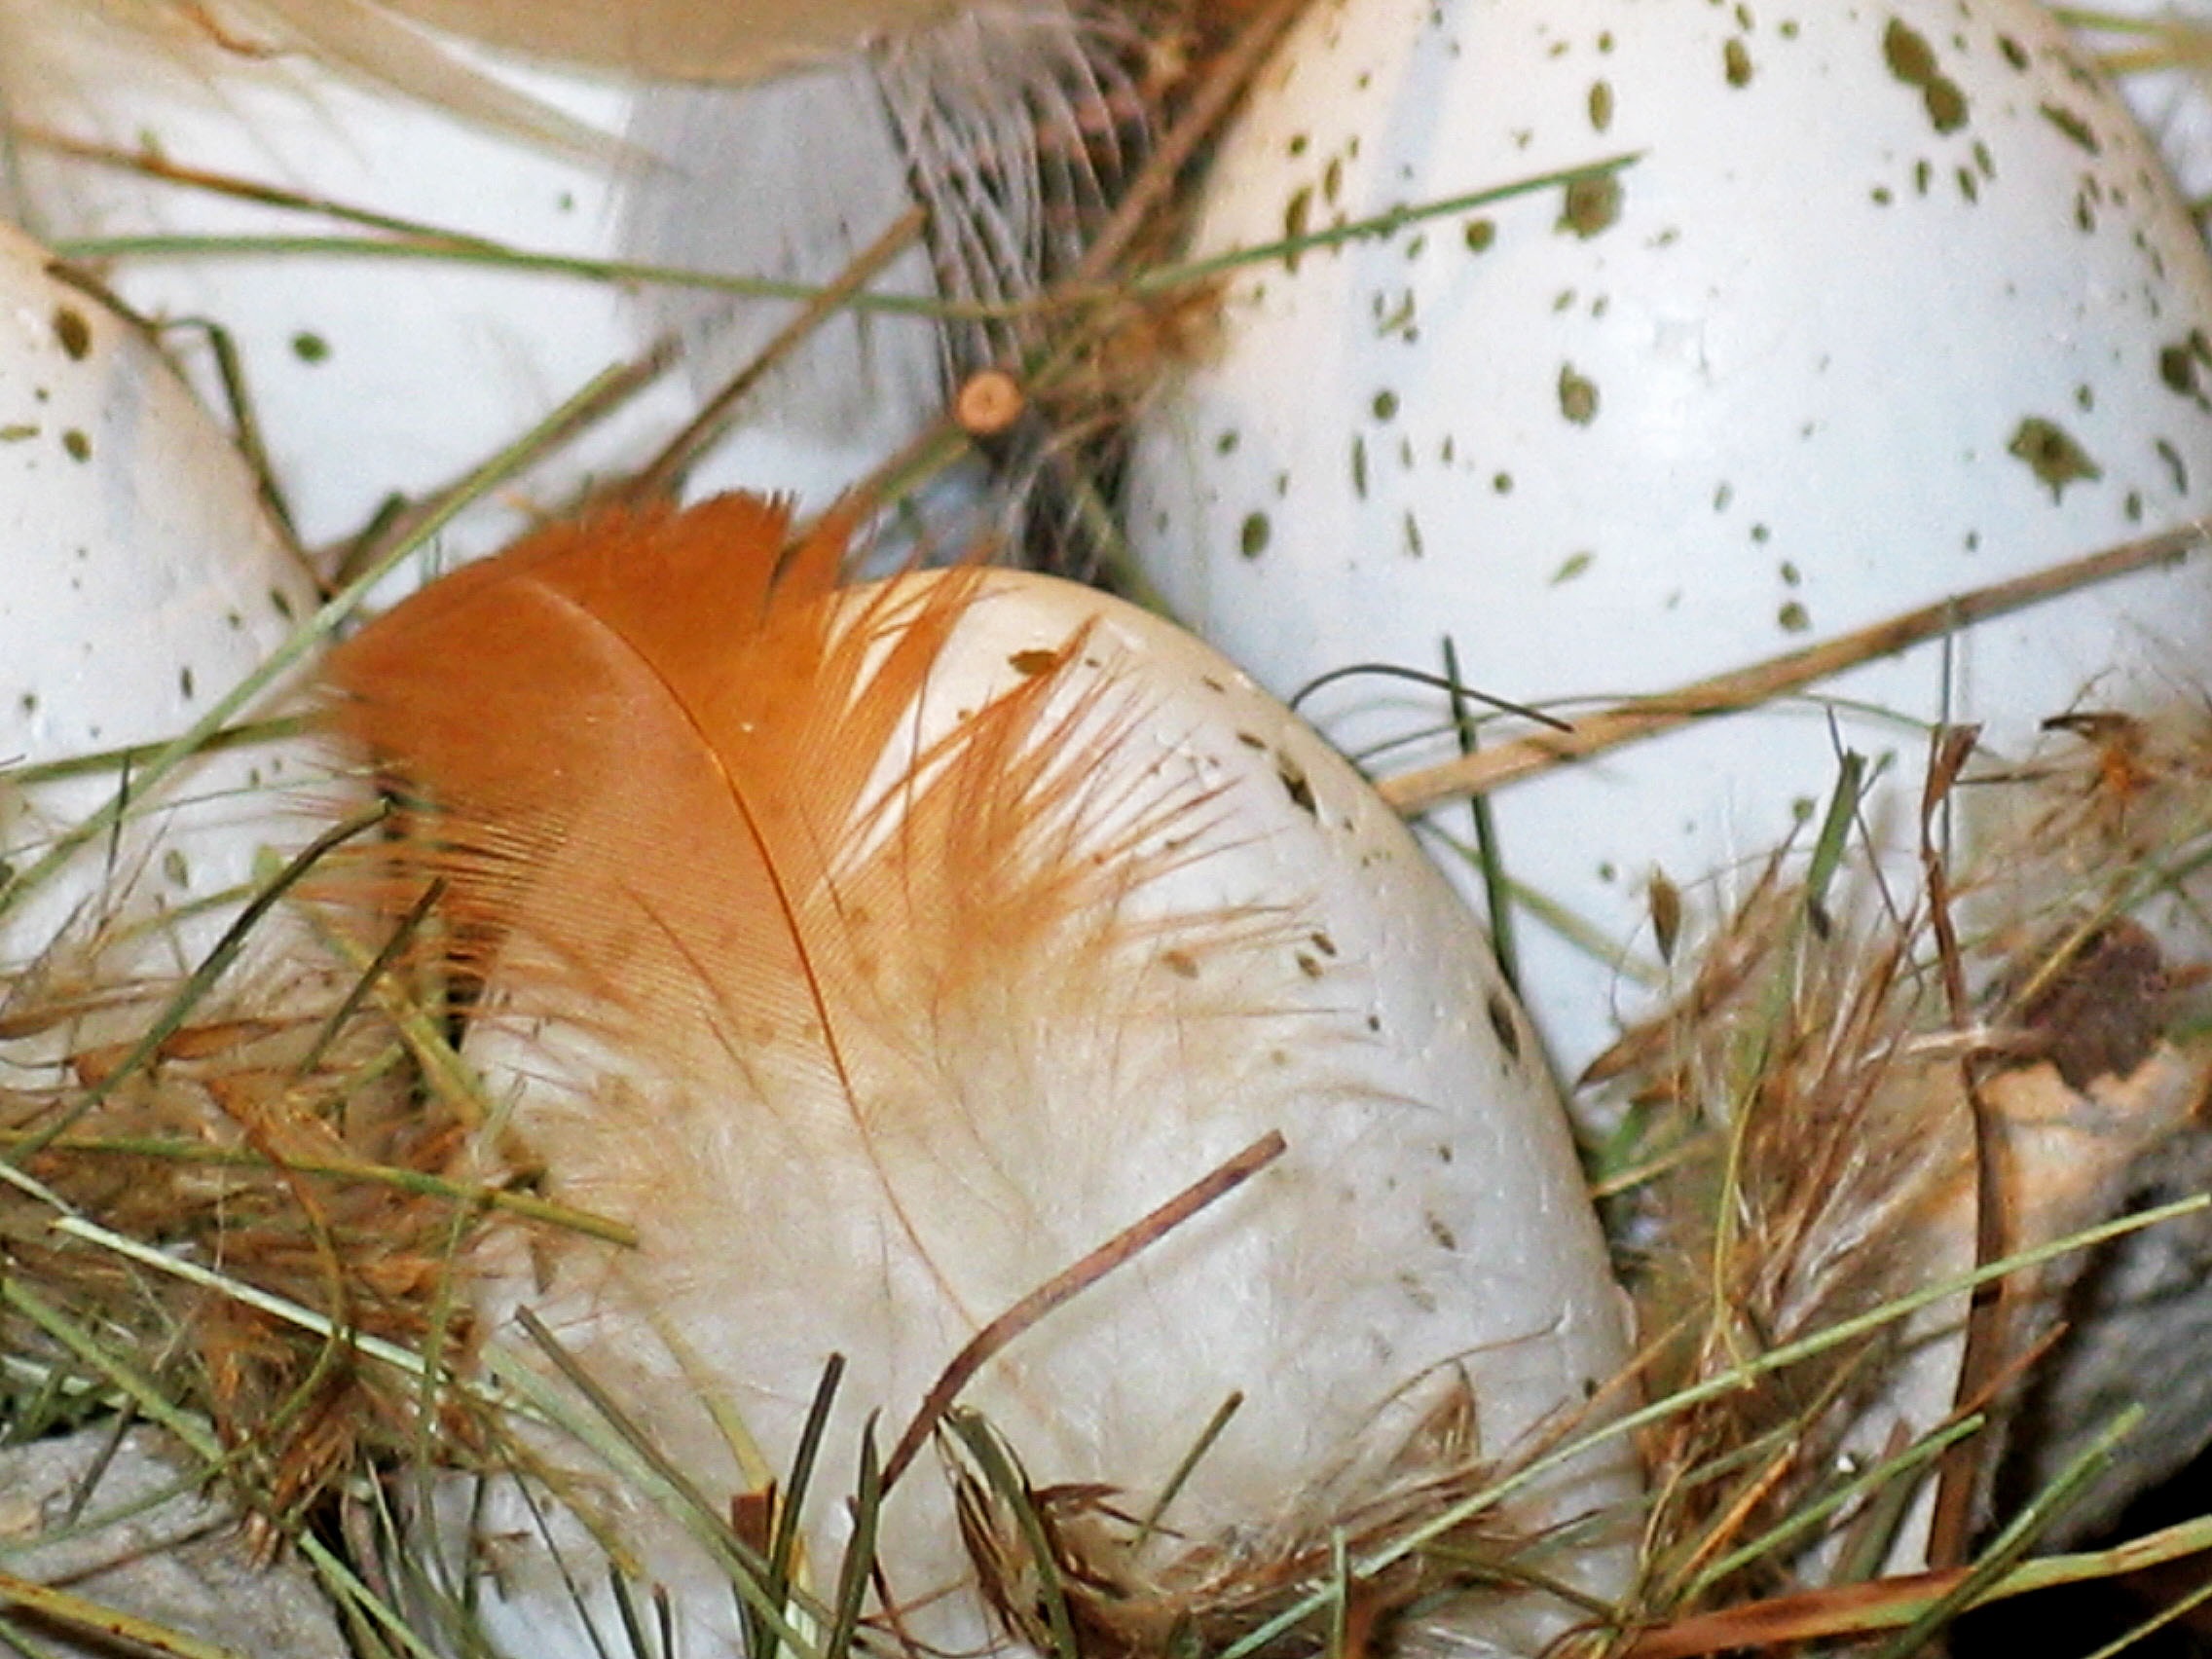
nature, branch, white, leaf, decoration, spring, color, autumn, paint, mushroom, colorful, flora, feather, fauna, egg, painting, close up, fungus, painter, painted, easter, custom, draw, colored, easter bunny, easter eggs, egg box, macro photography, easter egg, happy easter, easter decorations, colorful eggs, easter egg painting, easter nest, colored eggs, watercolour, oyster mushroom, egg cups, edible mushroom, easter decor, colorize, grass family